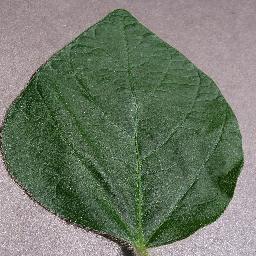
Label: Soybean___healthy